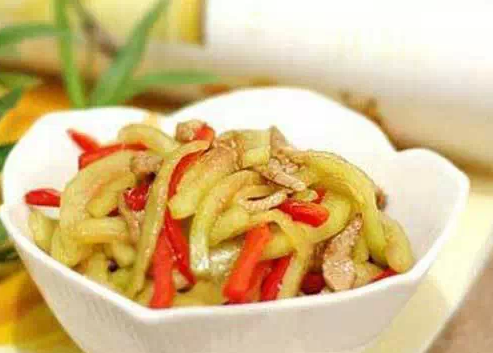
Label: trash